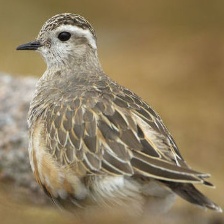
Species: INLAND DOTTEREL
Scientific name: CHARADRIUS AUSTRALIS